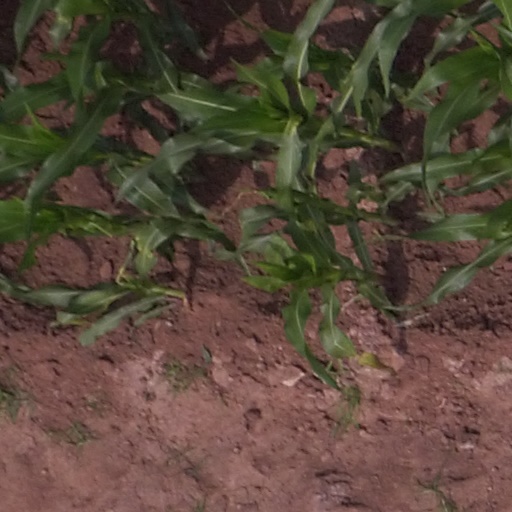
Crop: maize; corn